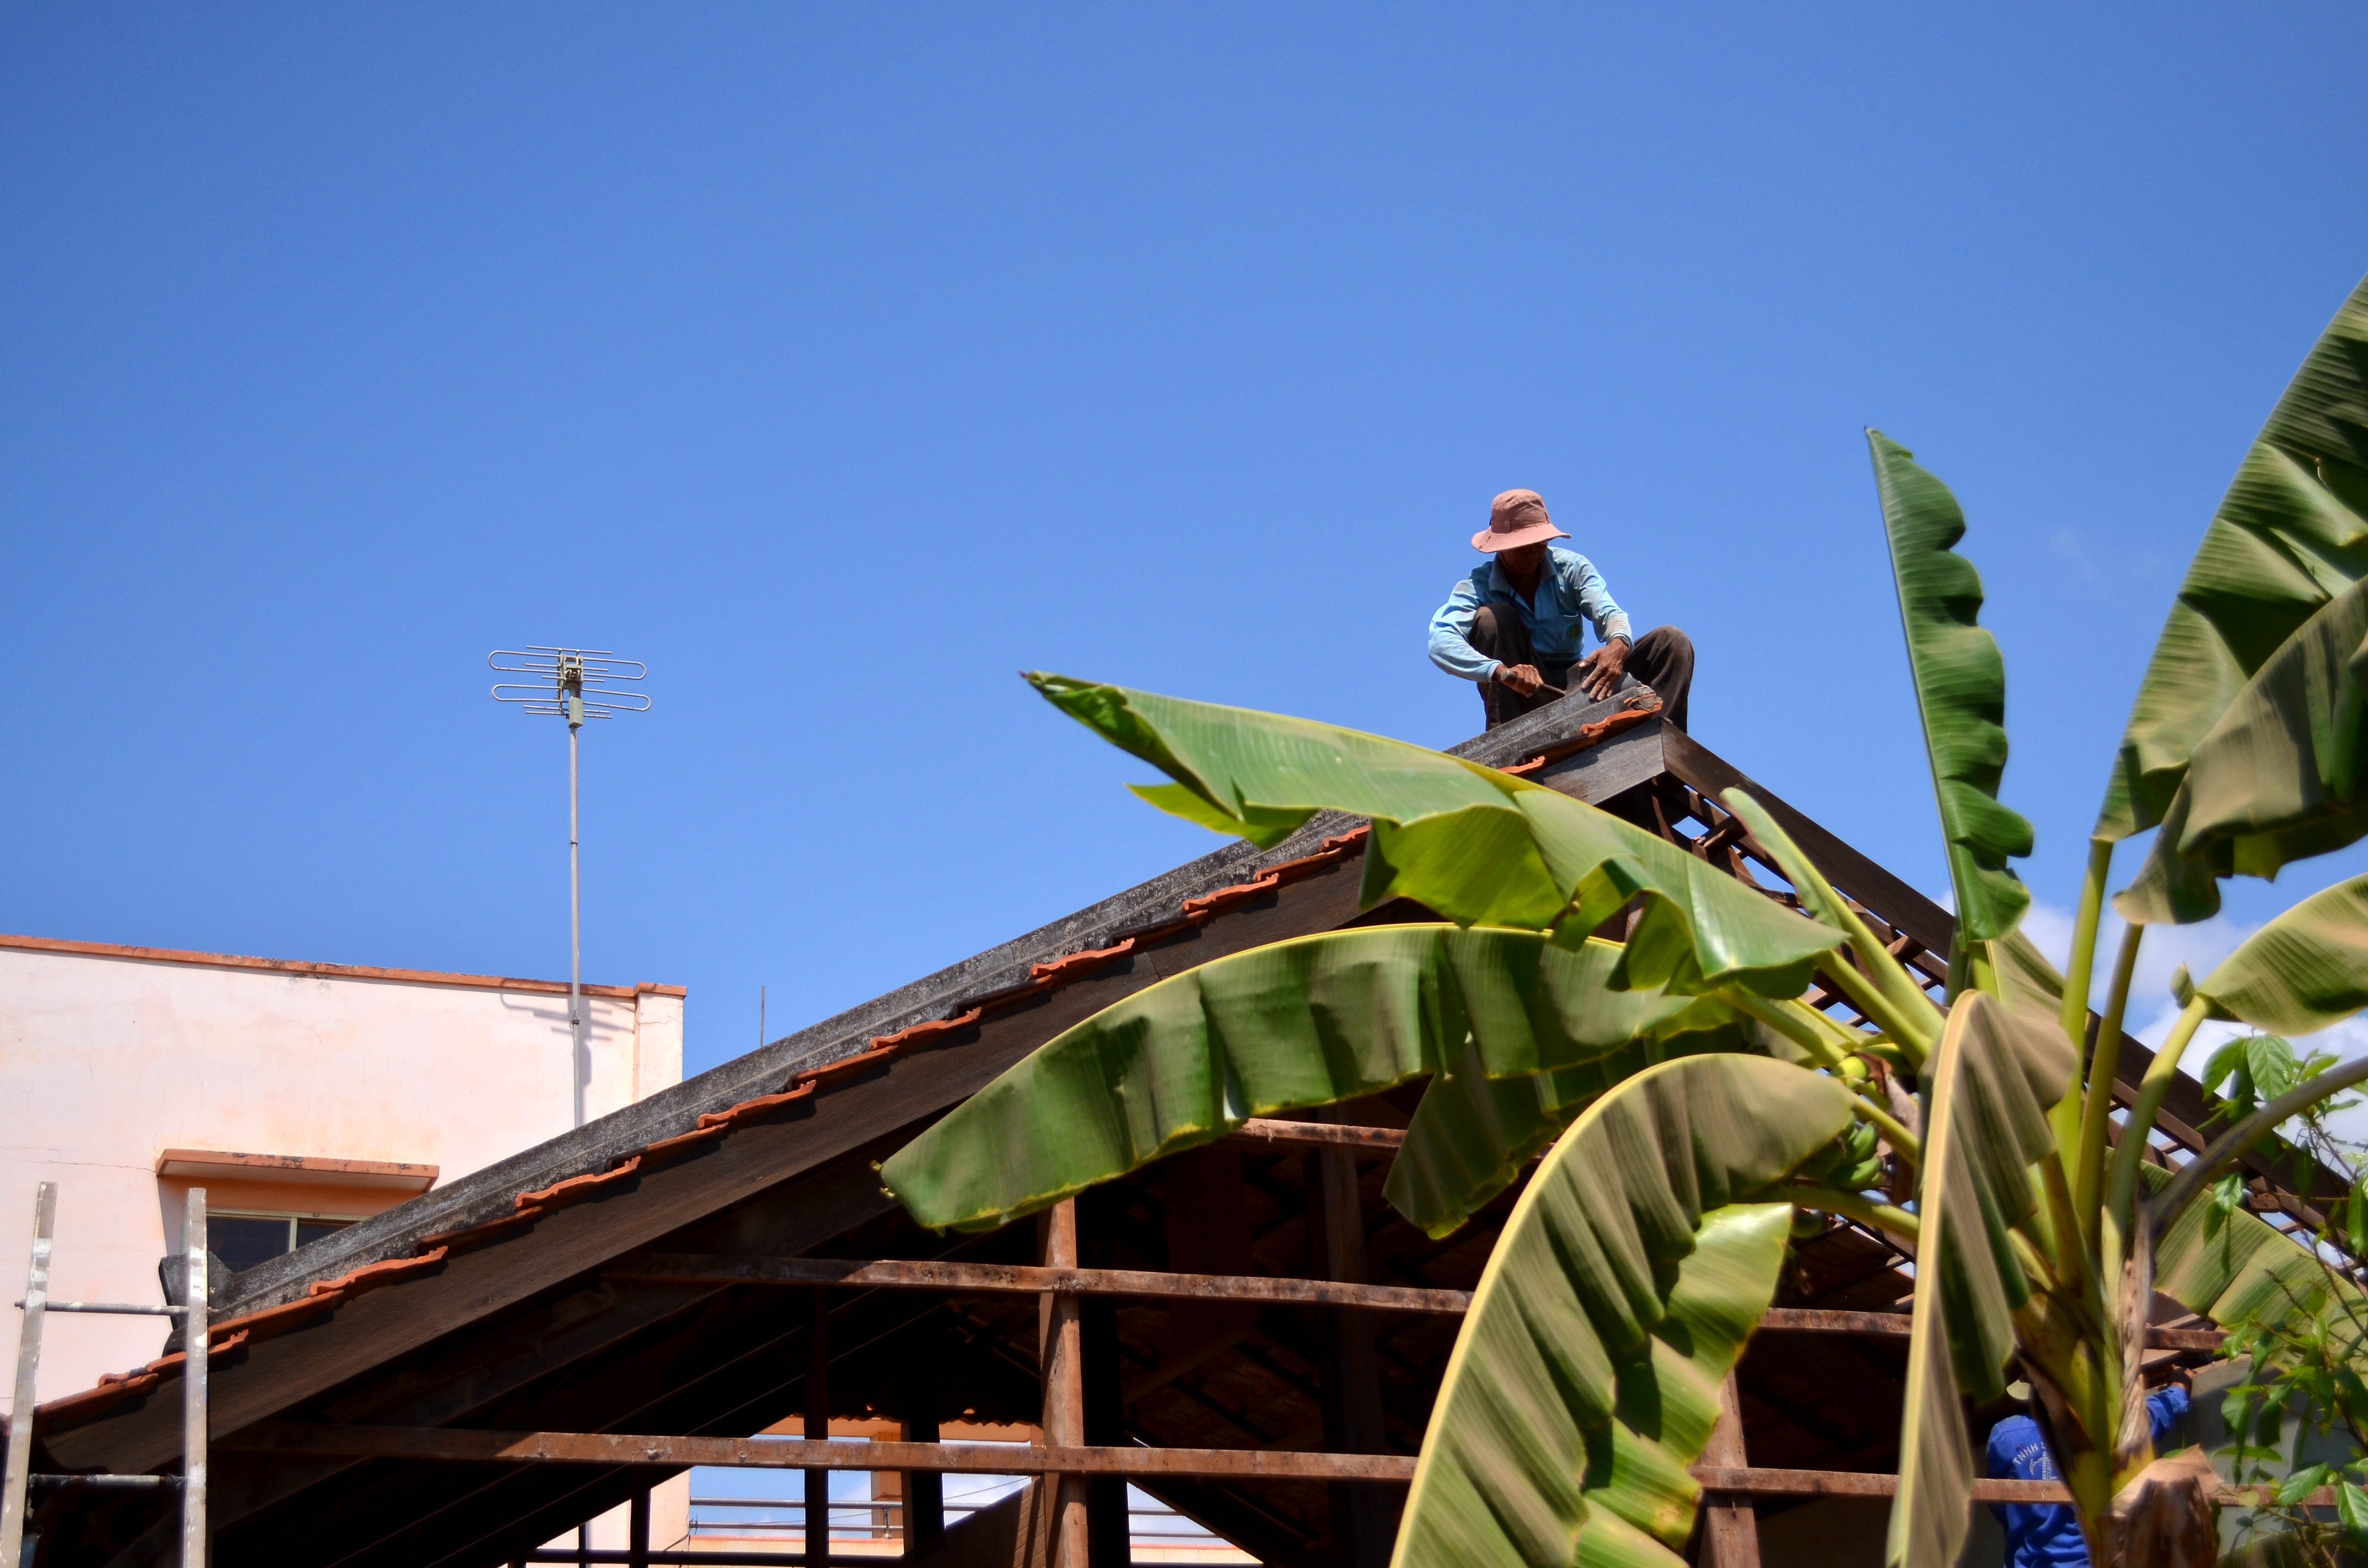
tree, plant, sky, farm, roof, vacation, recreation, love, leisure, farmer, family, fun, the countryside, the landscape, outdoor structure